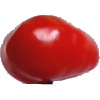
Label: Tomato 2